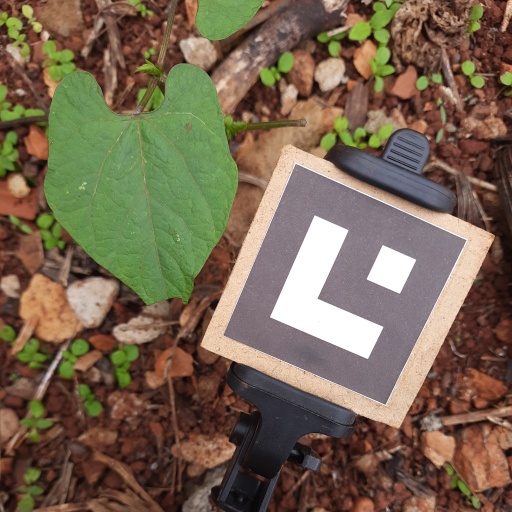
Observations: flat surface, eating holes in the edge, under shade